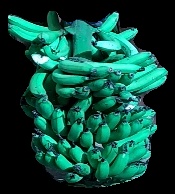
Variety: pachbale
Grade: grade3